Winter of 2009–10 in Great Britain and Ireland

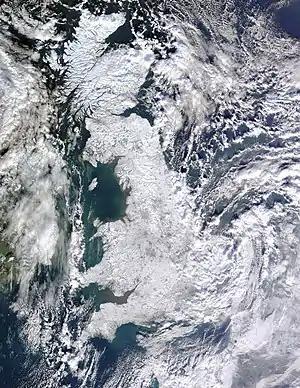
Satellite photo of Great Britain and eastern Ireland showing the extent of snow cover. This photo was taken on 7 January 2010 following consecutive days of snow.

The winter of 2009–10 in the United Kingdom (also called The Big Freeze of 2010 by British media) was a meteorological event that started on 16 December 2009, as part of the severe winter weather in Europe. January 2010 was provisionally the coldest January since 1987 in the UK. A persistent pattern of cold northerly and easterly winds brought cold, moist air to the United Kingdom with many snow showers, fronts and polar lows bringing snowy weather with it.